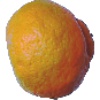
Label: Mandarine 1